Apples in mythology

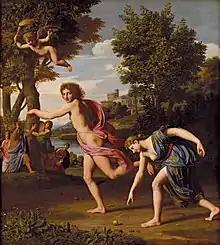
"Atalanta and Hippomenes" by Nicolas Colombel

Though the forbidden fruit in the Book of Genesis is not identified, popular Christian tradition holds that Adam and Eve ate an apple from the forbidden tree in the Garden of Eden. The unnamed fruit of Eden thus became an apple under the influence of the story of the golden apples in the Garden of Hesperides. As a result, the apple became a symbol for knowledge, immortality, temptation, the fall of man and sin. There is nothing in the Bible to show the forbidden fruit of the tree of knowledge was necessarily an apple.